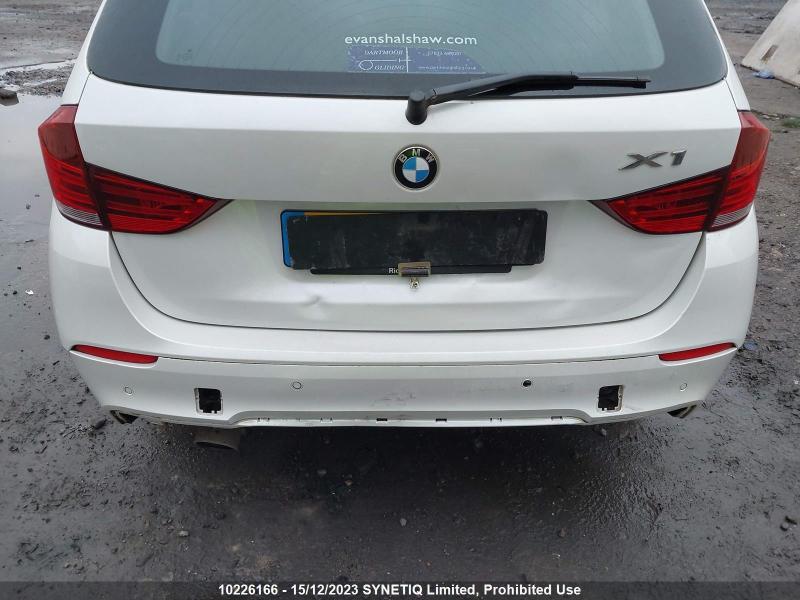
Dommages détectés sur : malle, feu arrière droit, feu arrière gauche, pare-choc arrière, plaque d'immatriculation arrière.
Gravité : majeur